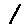
Label: 1